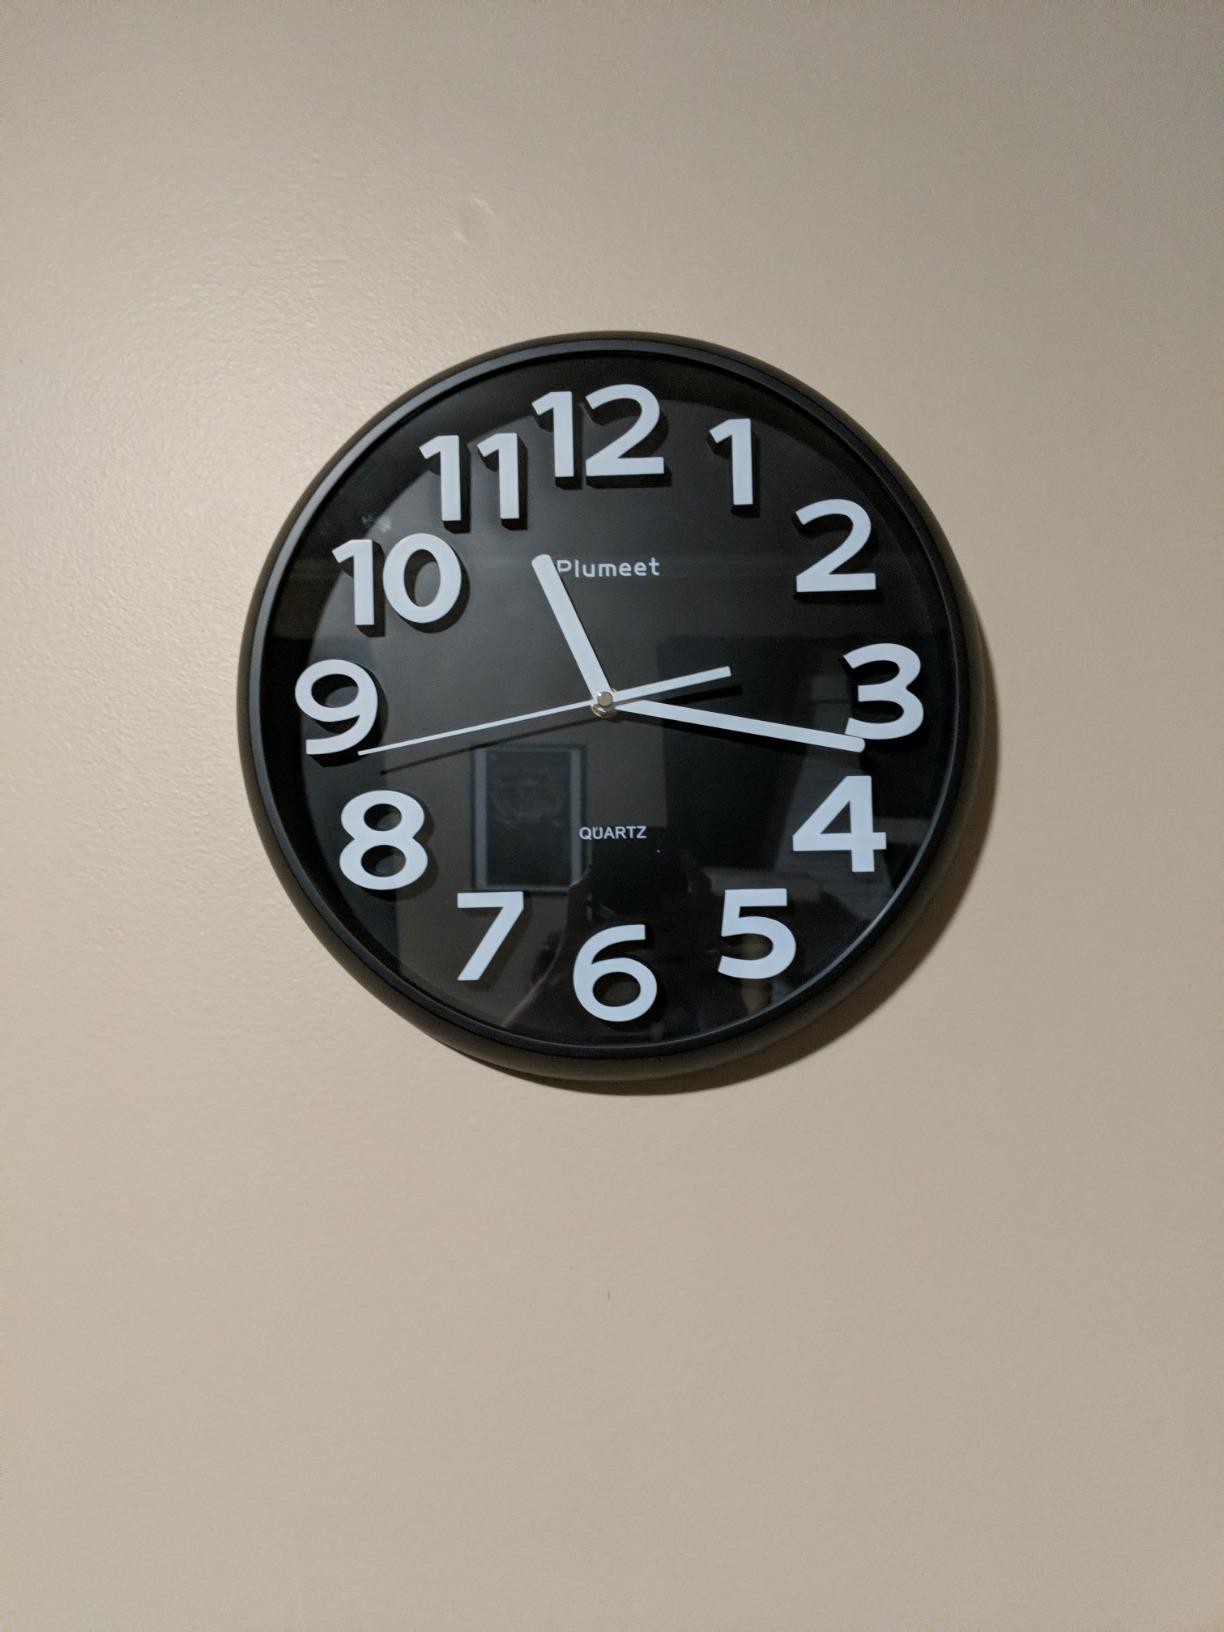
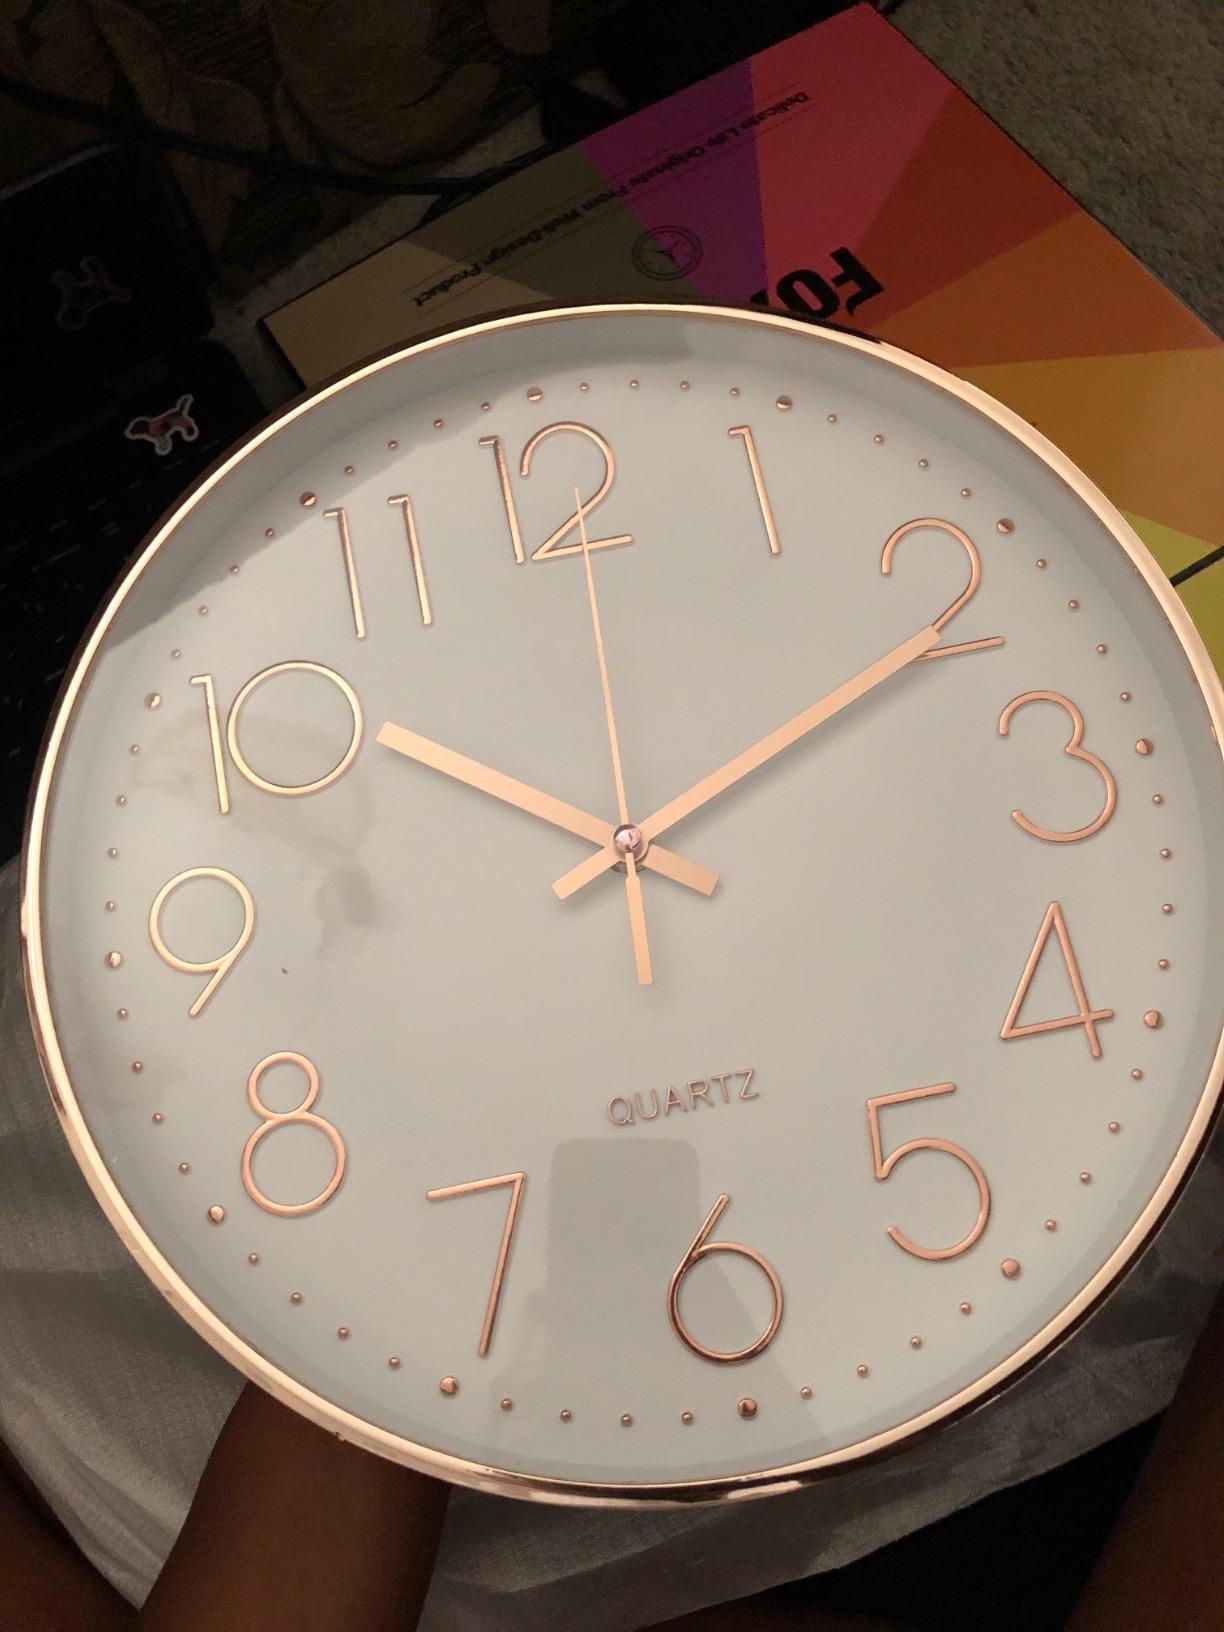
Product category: clock
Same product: no